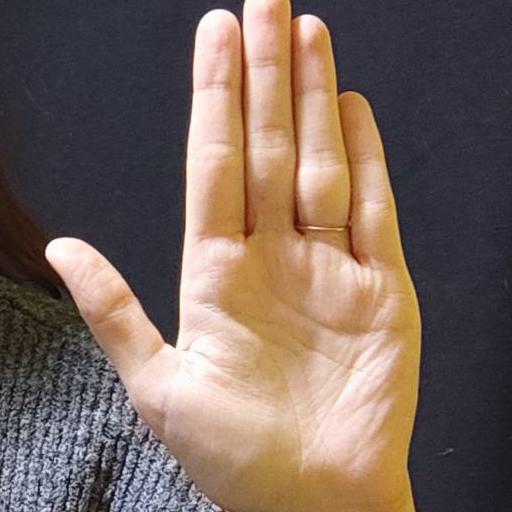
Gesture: stop